Leaf-and-dart

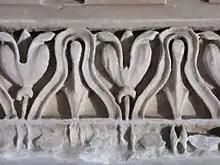
Relief with leaf-and-dart

Leaf-and-dart (also known as rais-de-cœur and heart-and-dart) is an ornamental motif made up of heart-shaped leaves (or waterleaves inside hearts) alternating with spearheads (or darts). This motif was used in Ancient Greek and Roman architecture. It was taken up again during the Renaissance, abundantly in the 18th century, being used in the Louis XVI style.